1955 24 Hours of Le Mans

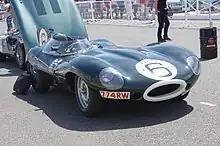
The winning Jaguar D-Type of Hawthorn and Bueb

The smallest, S-750, class was again dominated by French cars, from Panhard, Monopole, DB (all with Panhard engines), and VP-Renault. Panhard also fielded two bigger, 850cc-engined, cars that had to run in the S-1100 class. However several Italian teams arrived to take on the French with entries from Moretti and Stanguellini. Perhaps the most unusual entry was the tiny catamaran-style "Damolnar Bisiluro" from Ufficine Nardi – where the driver sat in one boom and the engine and running gear was in the other.